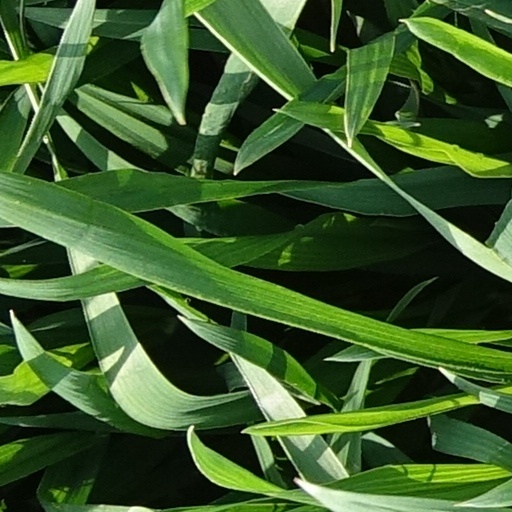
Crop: wheat